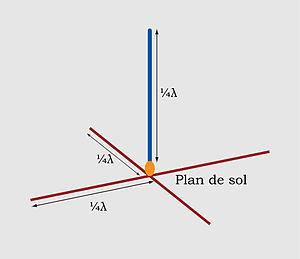
Schéma d'une antenne ground plane en quart d'onde avec comme plan de sol des radiants accordés.
Une antenne ground plane ou antenne 1/4 d'onde ou GPA est un dipôle dans lequel on a remplacé la moitié par un « plan de sol », la moitié conservée étant normale à cette surface. Si le plan de sol est suffisamment grand, le demi-dipôle se comporte exactement comme un dipôle entier car sa réflexion dans le plan de sol forme la partie manquante. Dans ce cas, son gain théorique est de 2,14 dBi.
Un radioécouteur désigné aussi par SWL est un passionné qui écoute les transmissions par ondes radioélectriques au moyen d'un Récepteur radio approprié et d'une antenne dédiée aux bandes qu'il désire écouter : l'aviation donc, la radiodiffusion, les radioamateurs, les satellites, les Bandes marines, les astres, les agences de presse, la météorologie, etc.